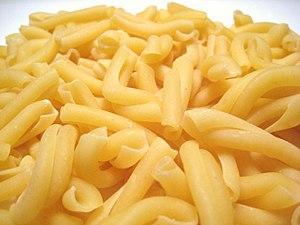
Les pâtes alimentaires se distinguent par leur forme et par leur composition. Elles peuvent être faites exclusivement de farine de blé, mais aussi avec ajout d'œufs, selon les traditions et les régions. Chacune est souvent associée à une préparation en particulier, selon son temps de cuisson, sa consistance, sa capacité à retenir la sauce, et la facilité avec laquelle on peut la manger. La sauce à l'amatriciana, par exemple, ne se mange pas avec des pâtes cheveux d'ange, mais avec des bucatini.